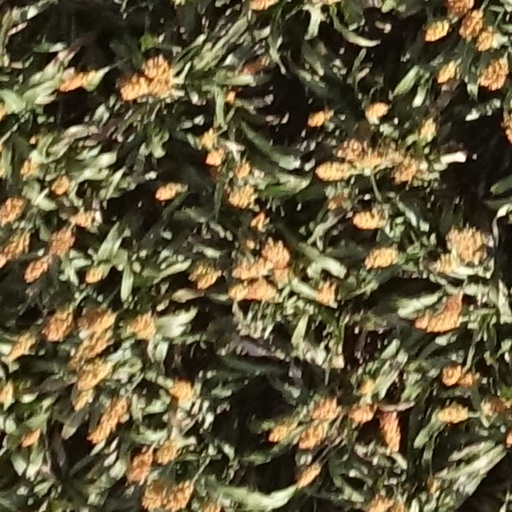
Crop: sorghum